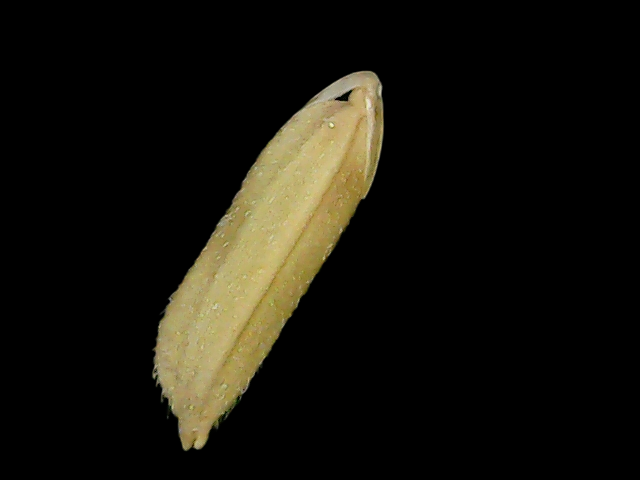
Rice variety: Bd75